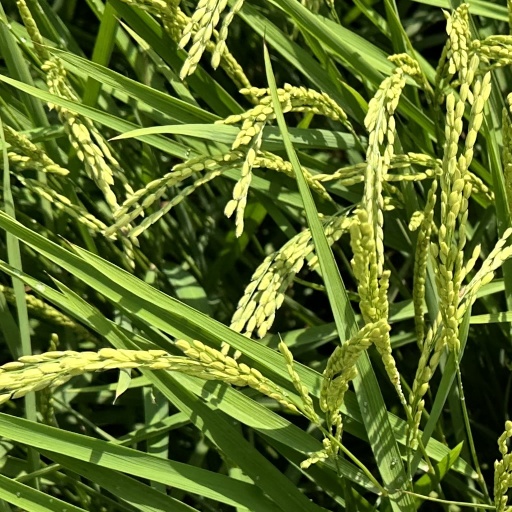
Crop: rice